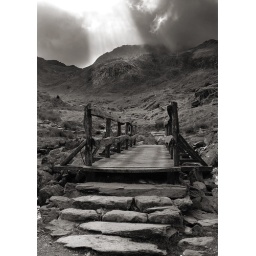
A wooden bridge that leads to Cwm Idwal up in the Ogwen valley N.Wales